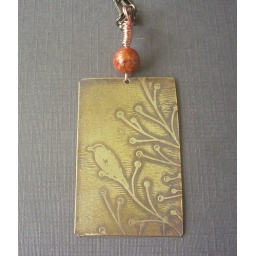
bird sitting in tree necklace 1